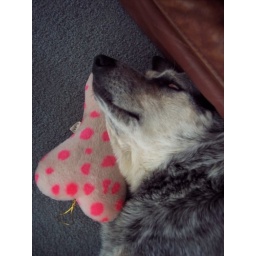
pink spotted bone as sleeping accessory, photo taken by sju